Rob Van Dam

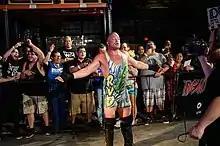
In 2019, Van Dam made his return to Impact Wrestling.

Van Dam returned to WWE on the April 7, 2014, episode of "Raw", defeating Damien Sandow and would later defeat him once more in a rematch on the following "SmackDown". Shortly after, he entered into an WWE Intercontinental Championship tournament, defeating Alberto Del Rio in the first round and Cesaro in the semifinals but lost in the final round to Bad News Barrett. Following this he entered into a feud with Cesaro and Jack Swagger, having gained pinfall victories over both men in the lead up to Extreme Rules on May 4, where Van Dam would go on to lose to Cesaro and Jack Swagger in a Triple Threat Elimination match, which was won by Cesaro after pinning Van Dam last, who had pinned Swagger first. Following Extreme Rules, Van Dam would once more go on to defeat Cesaro and Jack Swagger on separate occasions in rematches on both "Raw" and "SmackDown". On the May 19 edition of "Raw", Van Dam won a Beat the Clock challenge match by defeating Alberto Del Rio in the fastest time, to become the top contender for the Intercontinental Championship at Payback on June 1, although he lost to Barrett at Payback. On the June 16 episode of "Raw", Van Dam competed in a Battle Royal with the winner gaining a WWE World Heavyweight Championship opportunity, the match was won by Roman Reigns. At Money in the Bank on June 29, Van Dam took part in the Money in the Bank Ladder match for the briefcase, but was won by Seth Rollins. At SummerSlam on August 17, Van Dam defeated Cesaro during the pre-show. Following SummerSlam, Van Dam would go on to team with Roman Reigns and Sheamus in a six-man tag team match in a winning effort against Randy Orton, Ryback and Curtis Axel on the August 18 episode of "Raw". After defeating Seth Rollins by countout on the August 26 edition of "Main Event", Van Dam's final match with WWE was on the August 29 episode of "SmackDown", where he faced Rollins in a losing effort. He made an appearance at the 2014 Slammy Awards to present the Slammy Award for Extreme Moment of the Year.